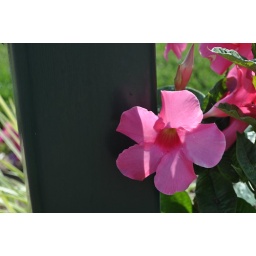
A pink flower growing by a mailbox shows its colors in both the sunlight and the shade.